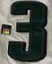
Number: 3